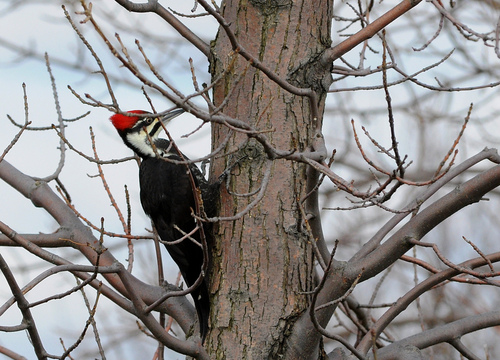
this woodpecker has a red crest, and black and white feathers.
bird with black wings, a red head and a long pointy beak.
this bird is black with a bright red crown and white cheek patch.
this is a black bird with long, red feathers on the crown and white cheek patches.
this bird hasa black body, white neck, and bright red crown.
a bird with a bright red crown, white face with a black malar stripe
this black bird has a white head with black eyebrow, red crown that's standing up, black cheek patch and pointed beak
this particular bird has a belly that is black and has a red crown
this bird has a red crown with black wings and a white cheek patch.
a small bird, black in color, red crown, and a pointed bill.
Species: Pileated Woodpecker